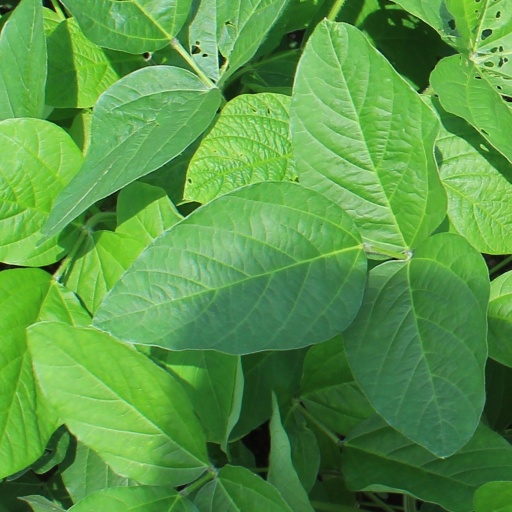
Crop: soybean